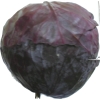
Label: images